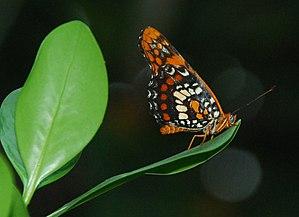
Le genre Atlantea regroupe des lépidoptère de la famille des Nymphalidae et de la sous-famille des Nymphalinae présents en Amérique dans des iles du Golfe du Mexique.